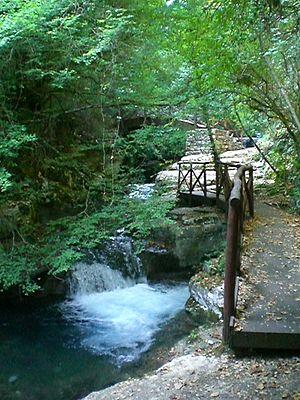
Le Bussento est un fleuve d'Italie, dans la Province de Salerne en Campanie.